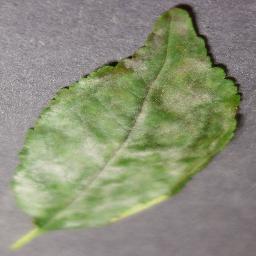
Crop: cherry
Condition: (including_sour)_powdery_mildew